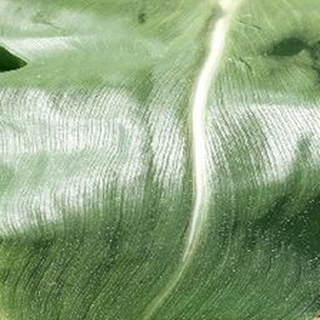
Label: healthy_corn